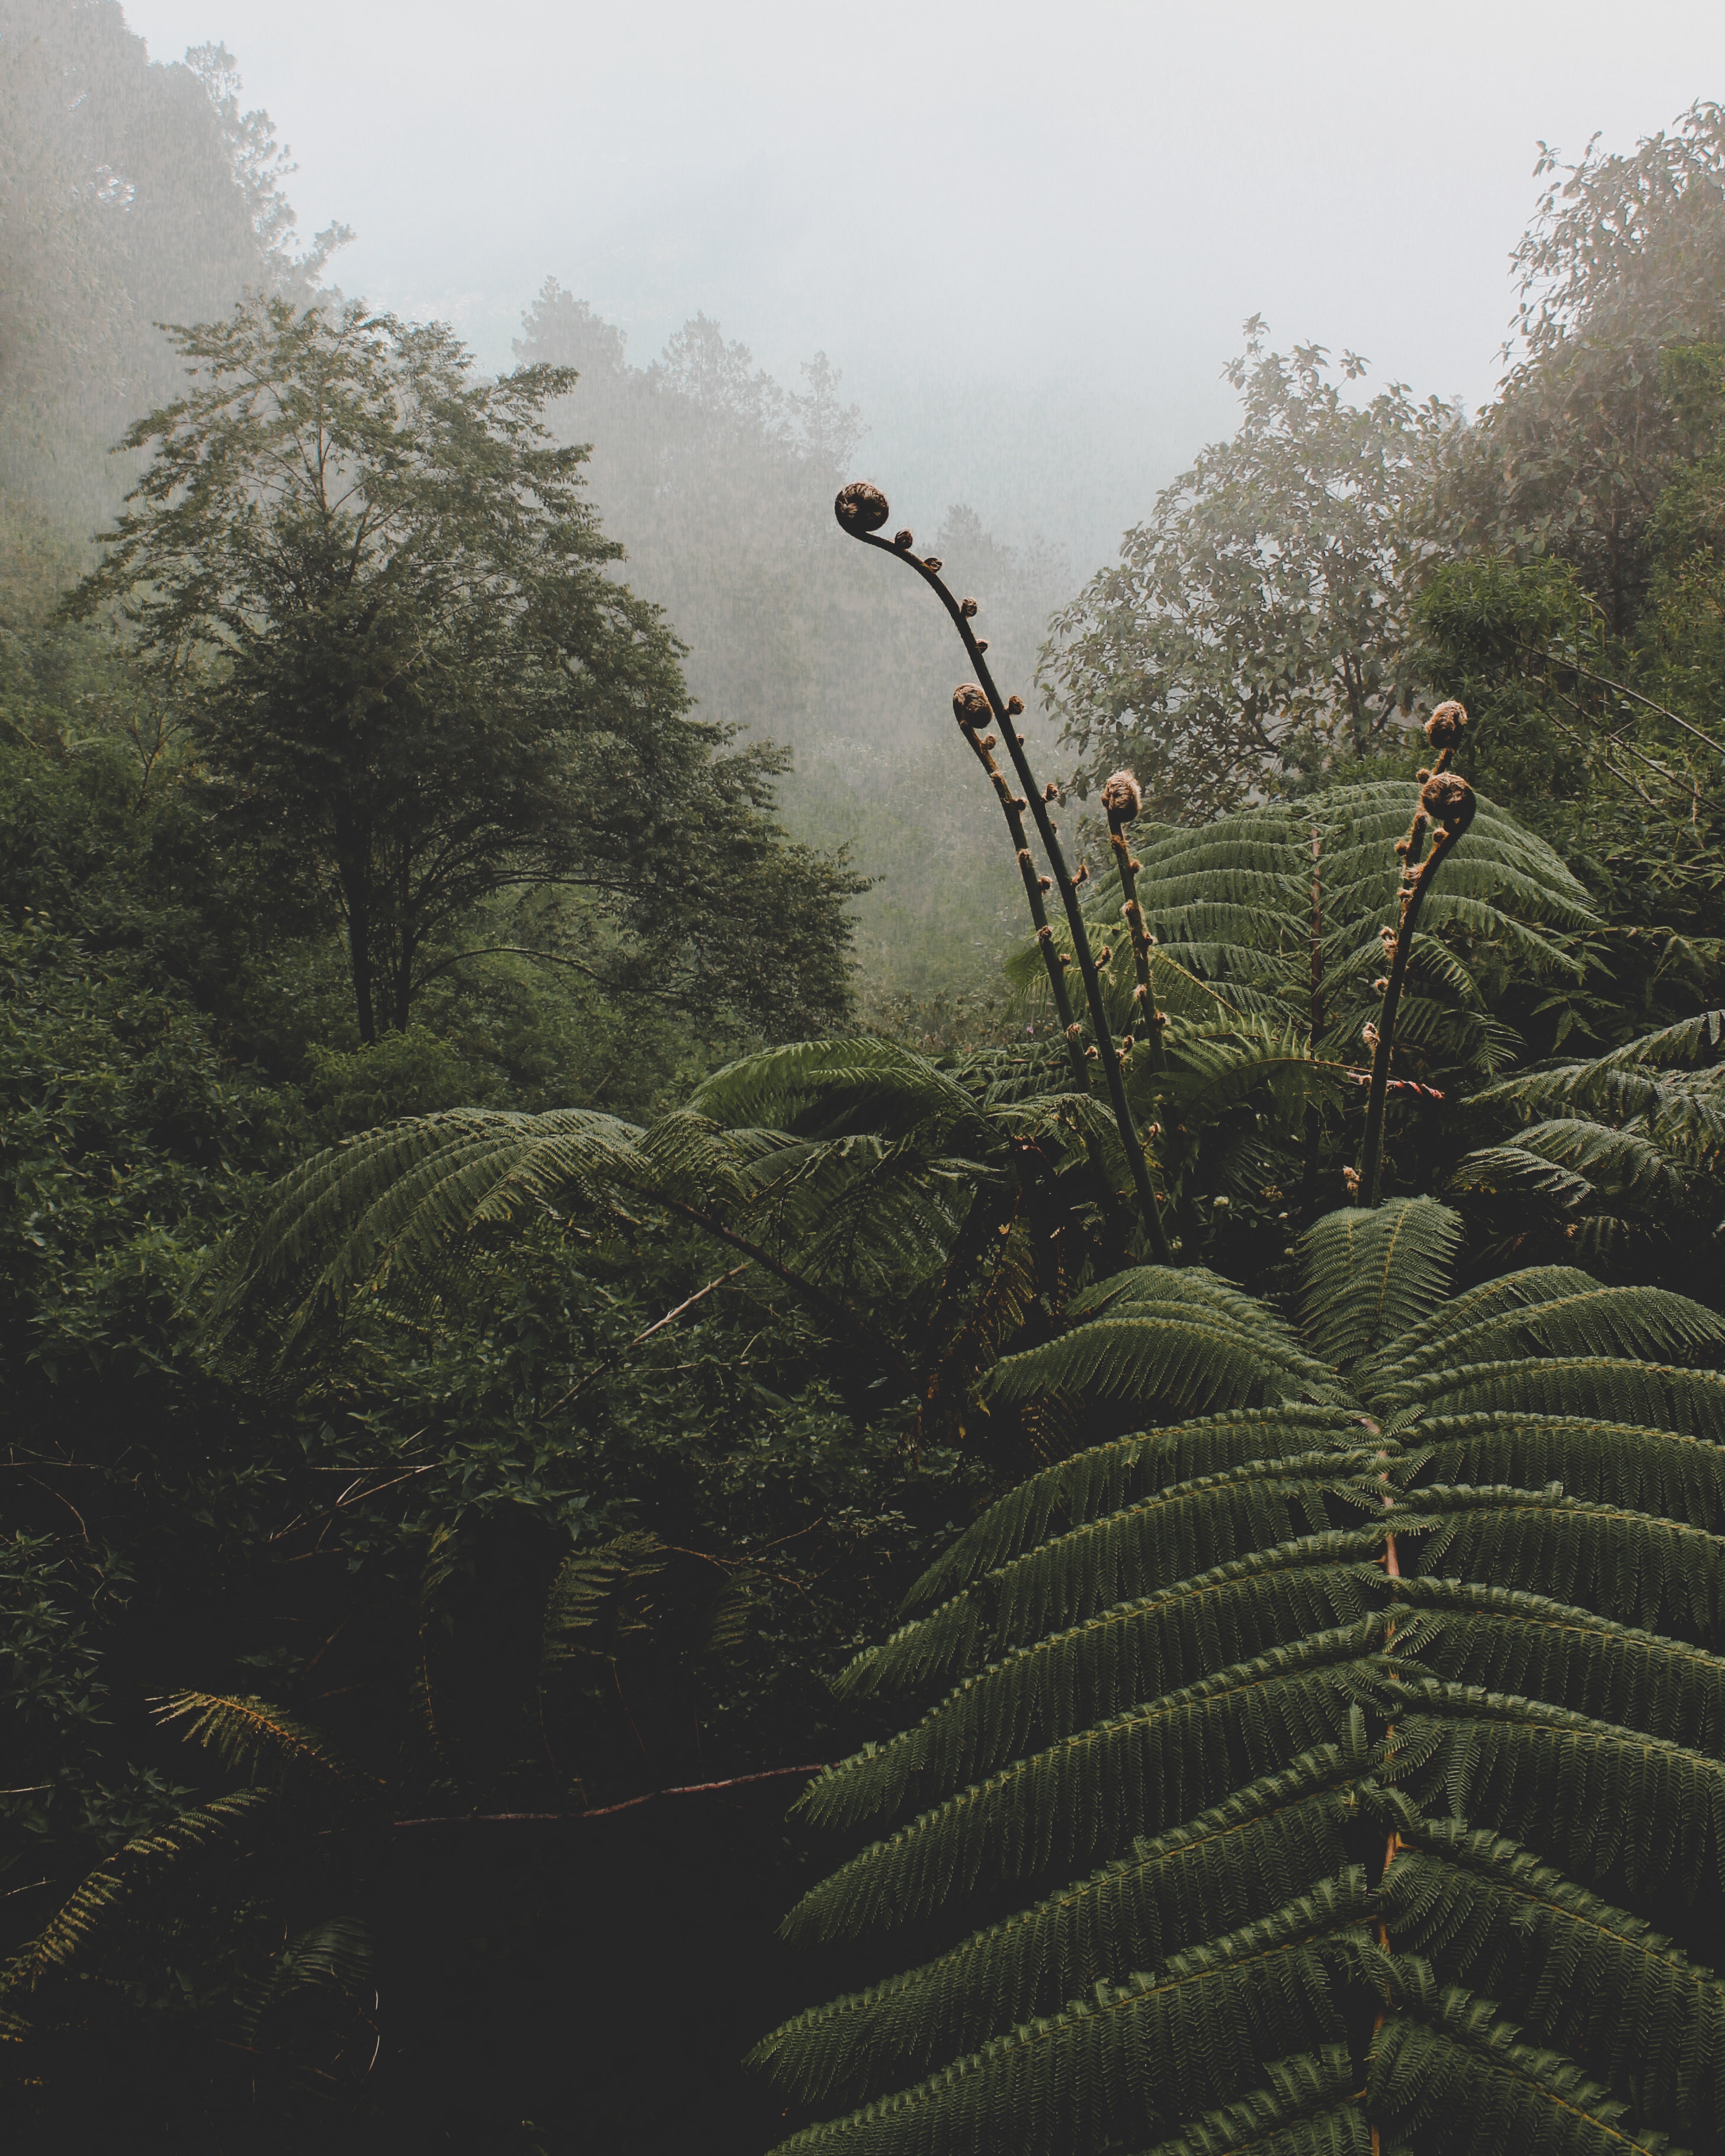
vegetation, atmospheric phenomenon, natural environment, tree, forest, rainforest, fog, jungle, leaf, mist, biome, plant, sky, terrestrial plant, hill station, haze, landscape, tropical and subtropical coniferous forests, plant stem, vascular plant, fern